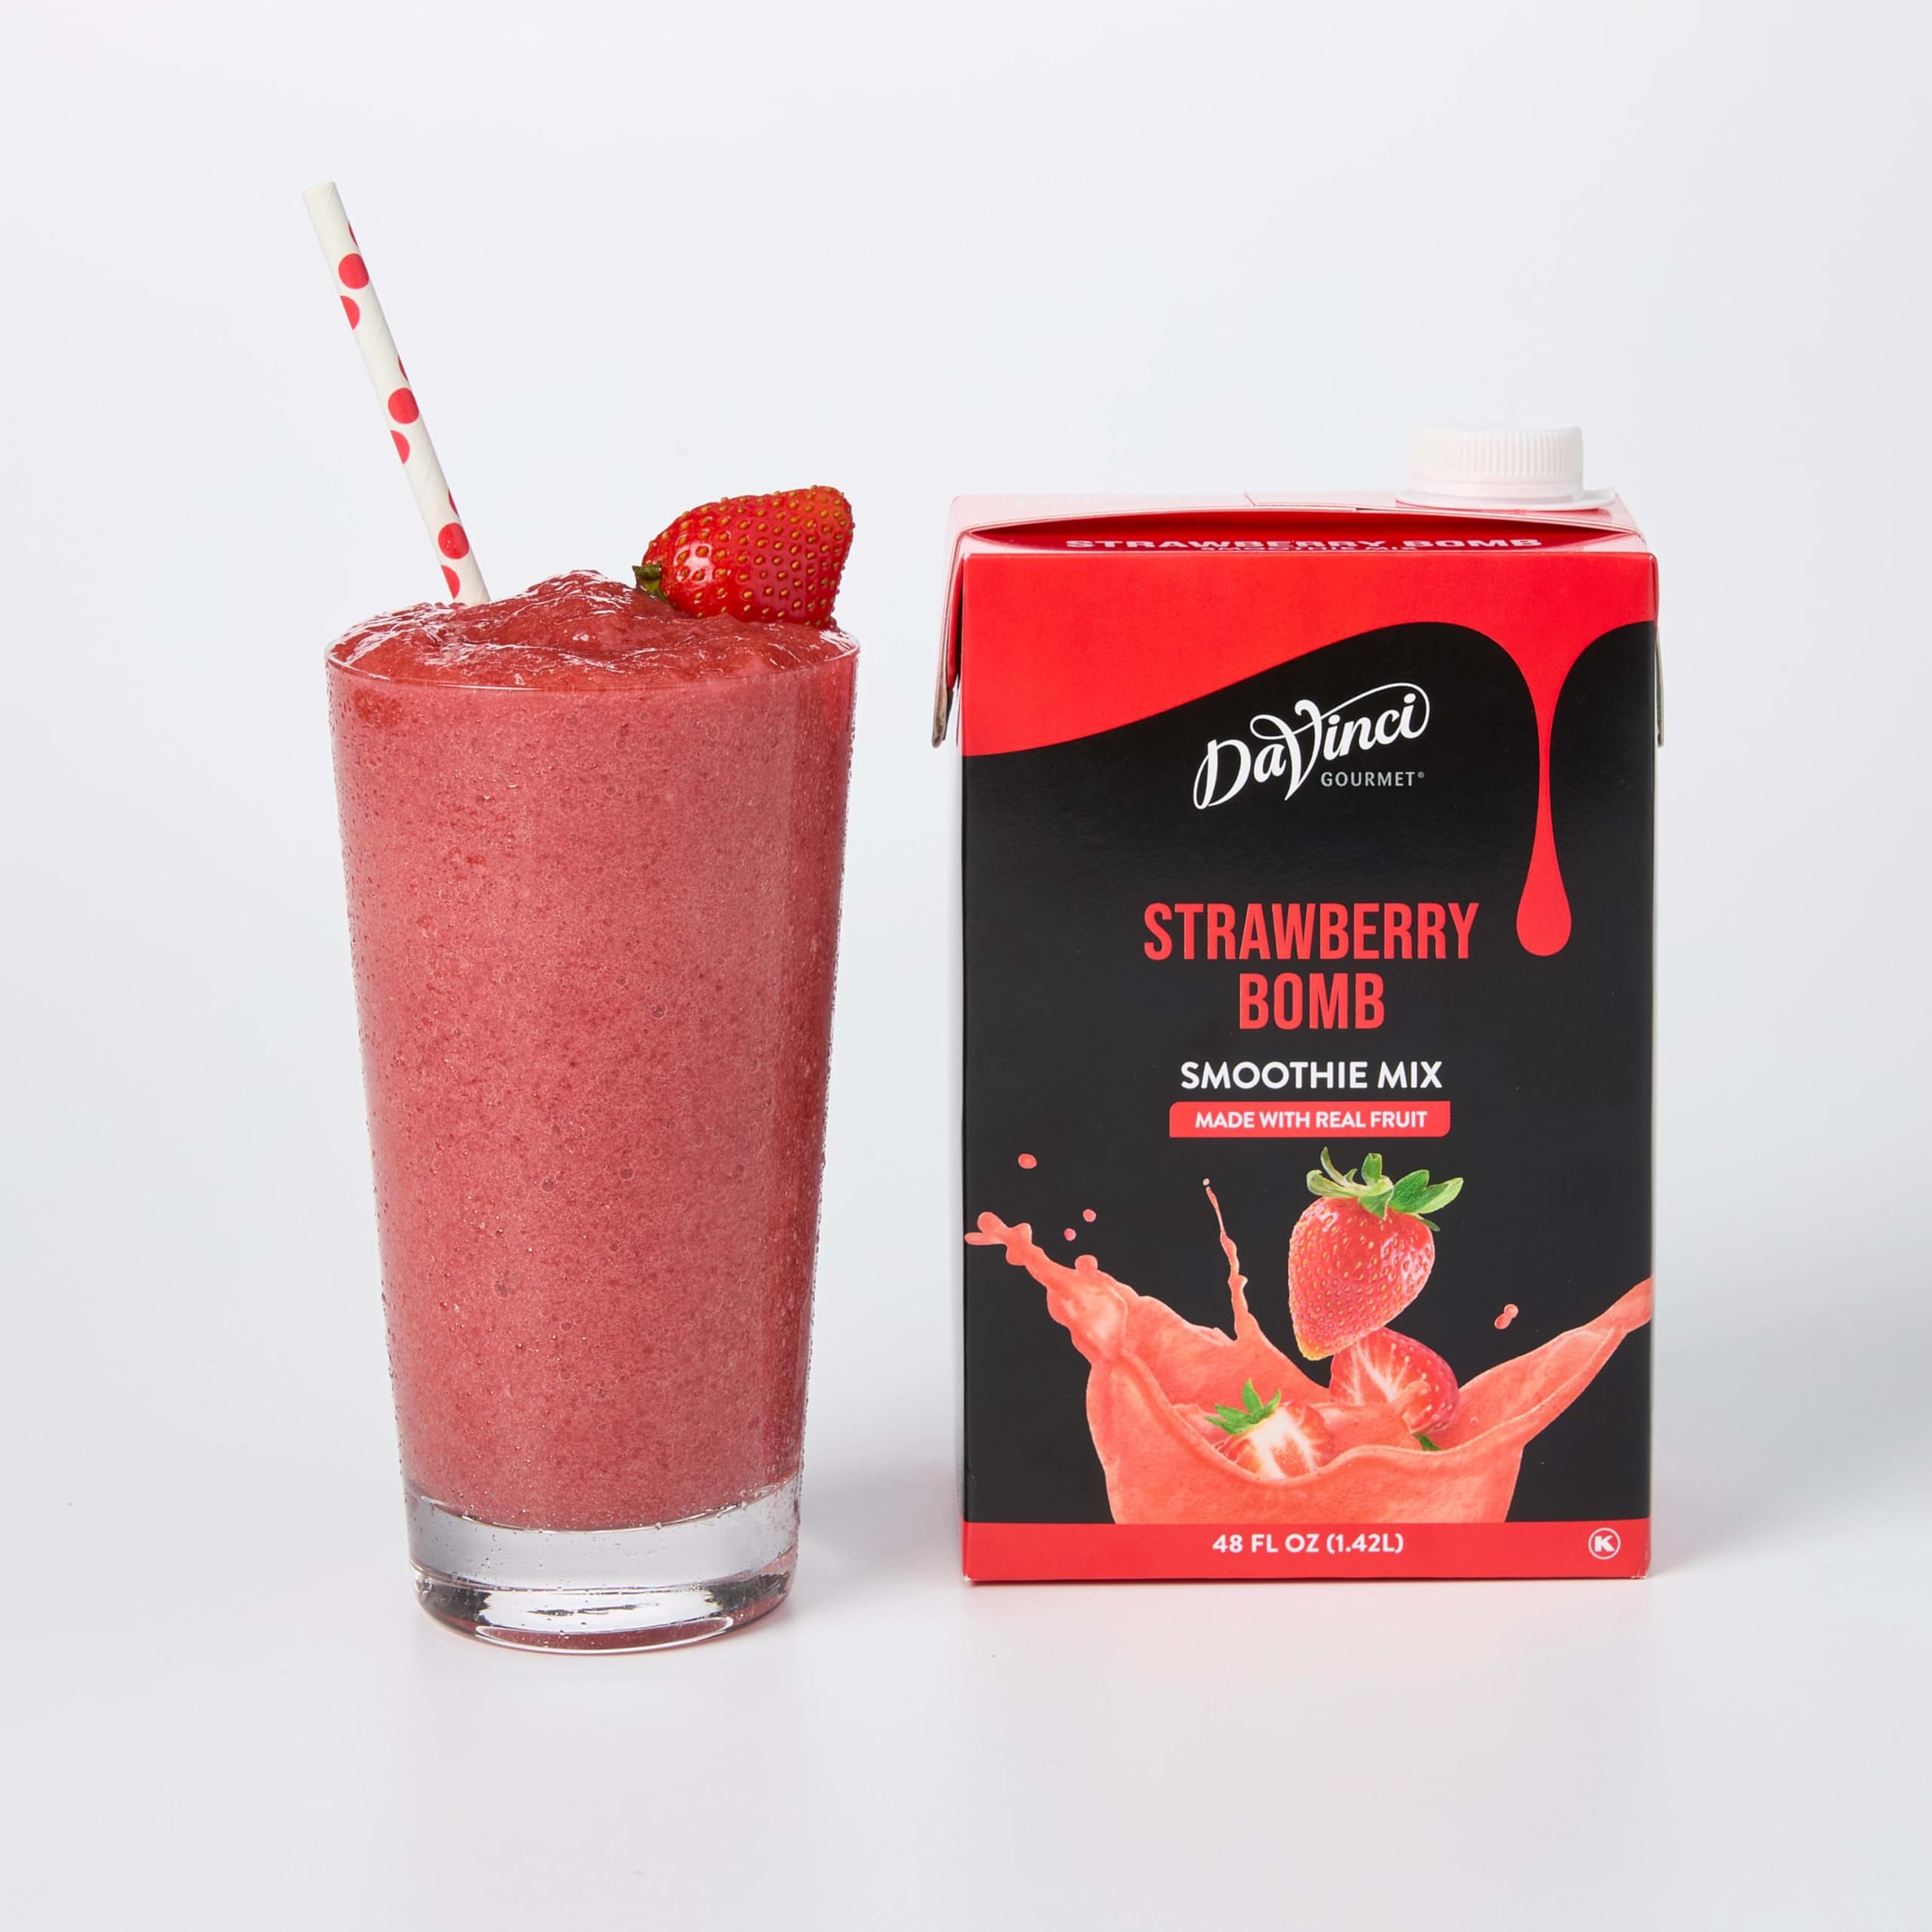
Item Name: DaVinci Gourmet Strawberry Bomb Smoothie, 48 Fluid Ounces (Pack of 1)
Bullet Point 1: Made With Real Fruit: Experience the taste of freshly picked strawberries in every sip. We've carefully crafted this smoothie mix to provide the perfect balance of sweetness, using just the right amount of cane sugar and real fruit
Bullet Point 2: Goodness in Every Sip: Our Strawberry Smoothie Mix is packed with Vitamin C for a refreshing boost. No high fructose corn syrup, artificial flavors, or preservatives - just the goodness of real fruit in every sip
Bullet Point 3: Smoothies Made Easy: Get the perfect blend of convenience and bold flavors. With our premium shelf-stable pour-over-ice-&-blend options, you can enjoy the ultimate smoothie experience with easy prep and serving
Bullet Point 4: Embracing Flavor Sustainably: DaVinci Gourmet is dedicated to environmental stewardship and community empowerment. By simplifying our ingredients, we offer responsibly crafted flavors that spark creativity while protecting our planet
Bullet Point 5: Drink Curious: DaVinci Gourmet was born out of Seattle’s coffee culture in 1989 and is driven by a passion for crafting exceptional flavors made with simple ingredients that break away from the traditional to create the inspirational
Value: 48.0
Unit: Fl Oz

Price: 11.49